Jasper Park, Edmonton

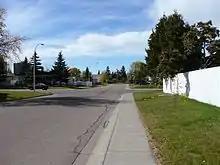
Residential Street in Jasper Park

In the City of Edmonton's 2012 municipal census, Jasper Park had a population of living in dwellings, a -3% change from its 2009 population of . With a land area of , it had a population density of people/km in 2012.